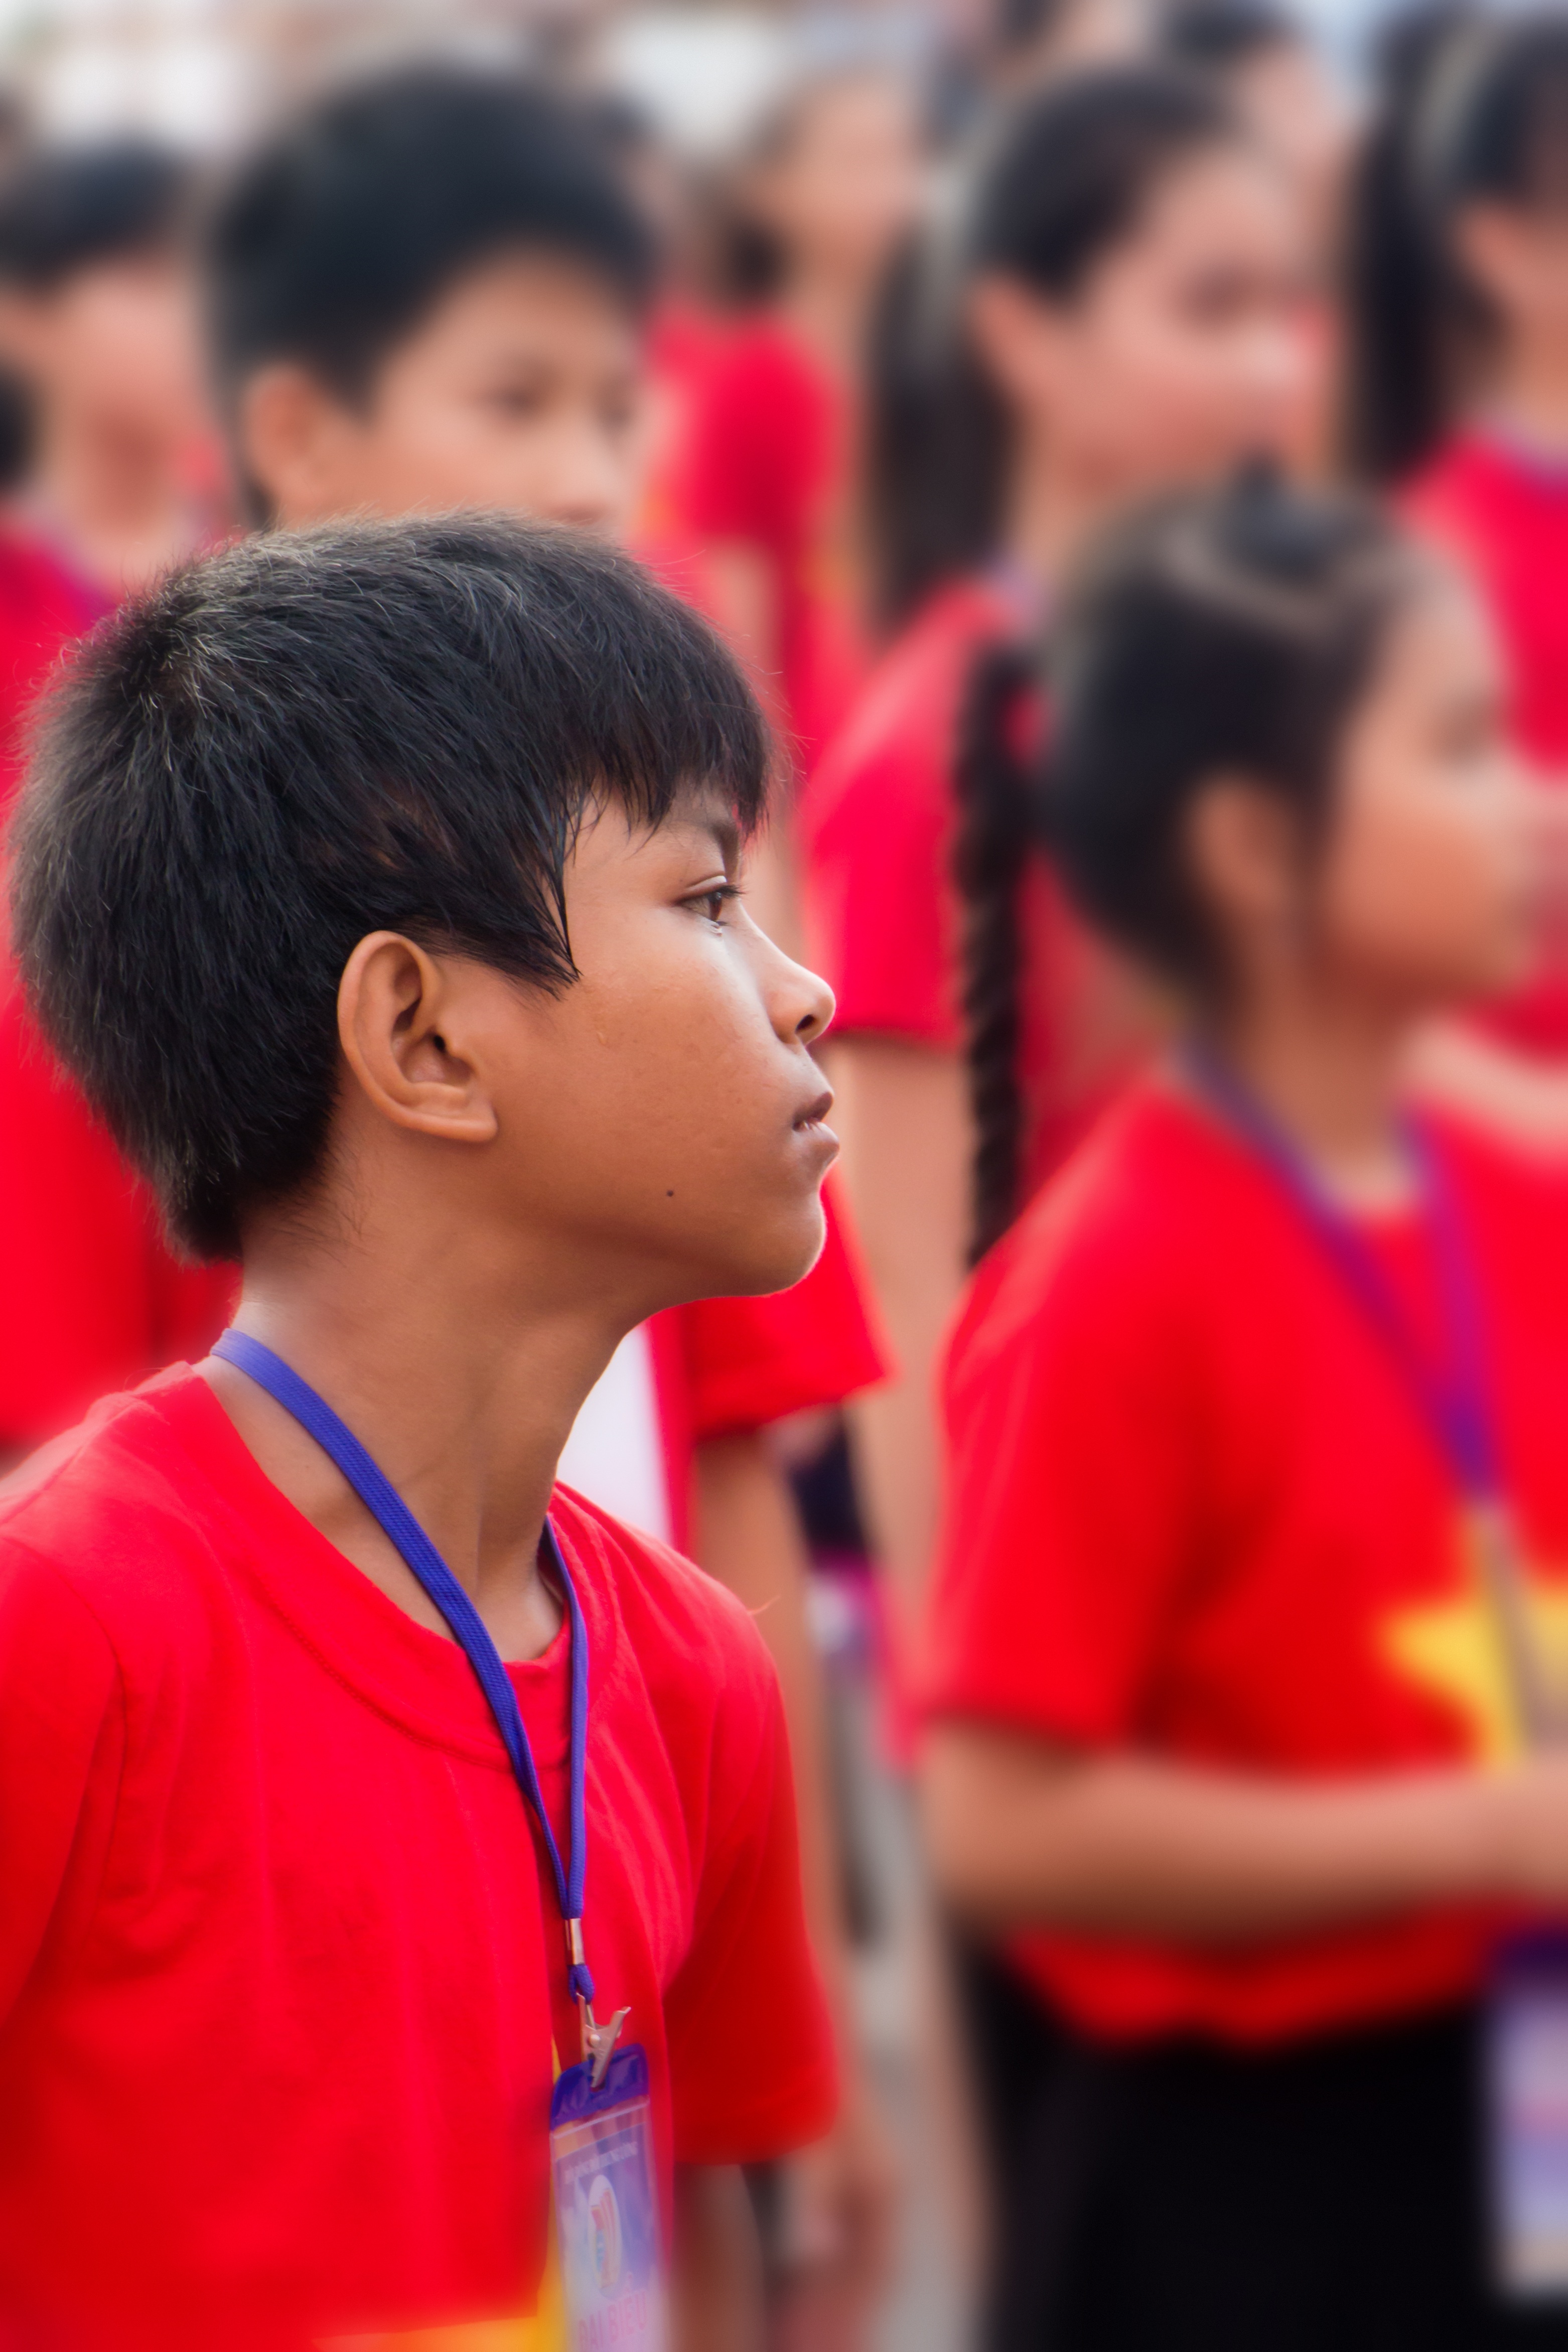
person, male, red, youth, student, education, write, children, deficient